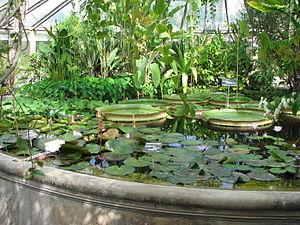
Le jardin botanique de Lyon est un jardin botanique qui s'étend, au sein du parc de la Tête d'or, sur 8 hectares dont 6 500 m² de serres. Ses collections comprennent 15 000 taxons.